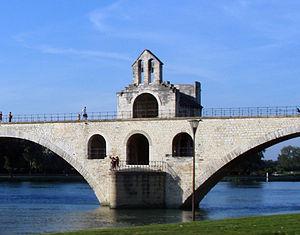
Chapelle saint-Nicolas, Avignon, Vaucluse, France.